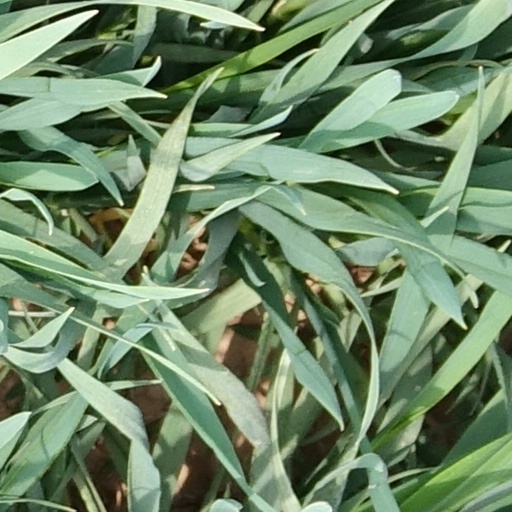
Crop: wheat